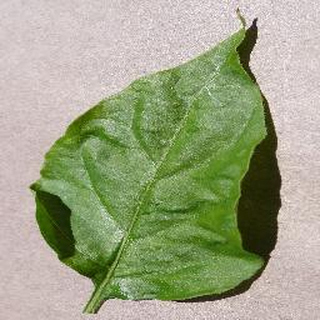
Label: healthy_bell_pepper